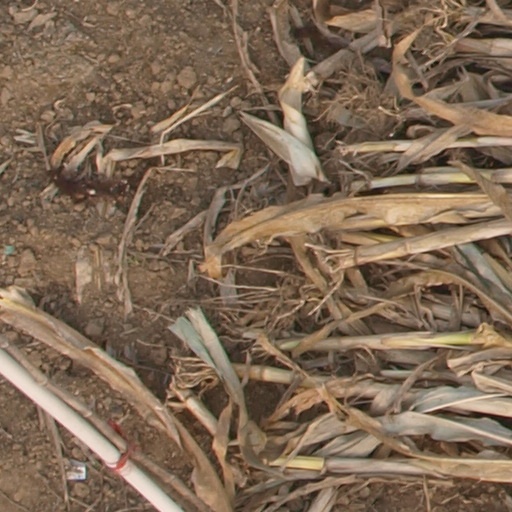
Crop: maize; corn